Palace of Valsain

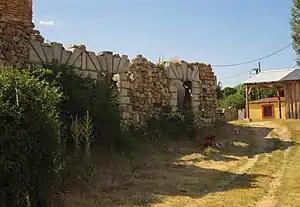
Detail of granite keystones in the ruins of the palace, 2013

The Royal Palace of Valsain is a former Spanish royal residence, which is now in ruins. It is located in Valsain in the Province of Segovia, in the Castile and León Autonomous region of central Spain. It is approximately from Segovia, and north of Madrid.